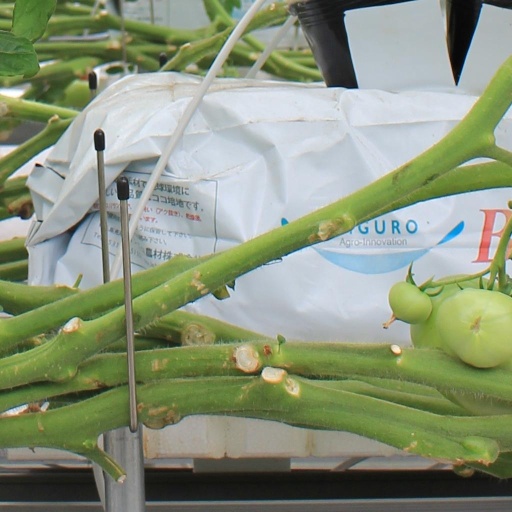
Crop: tomato